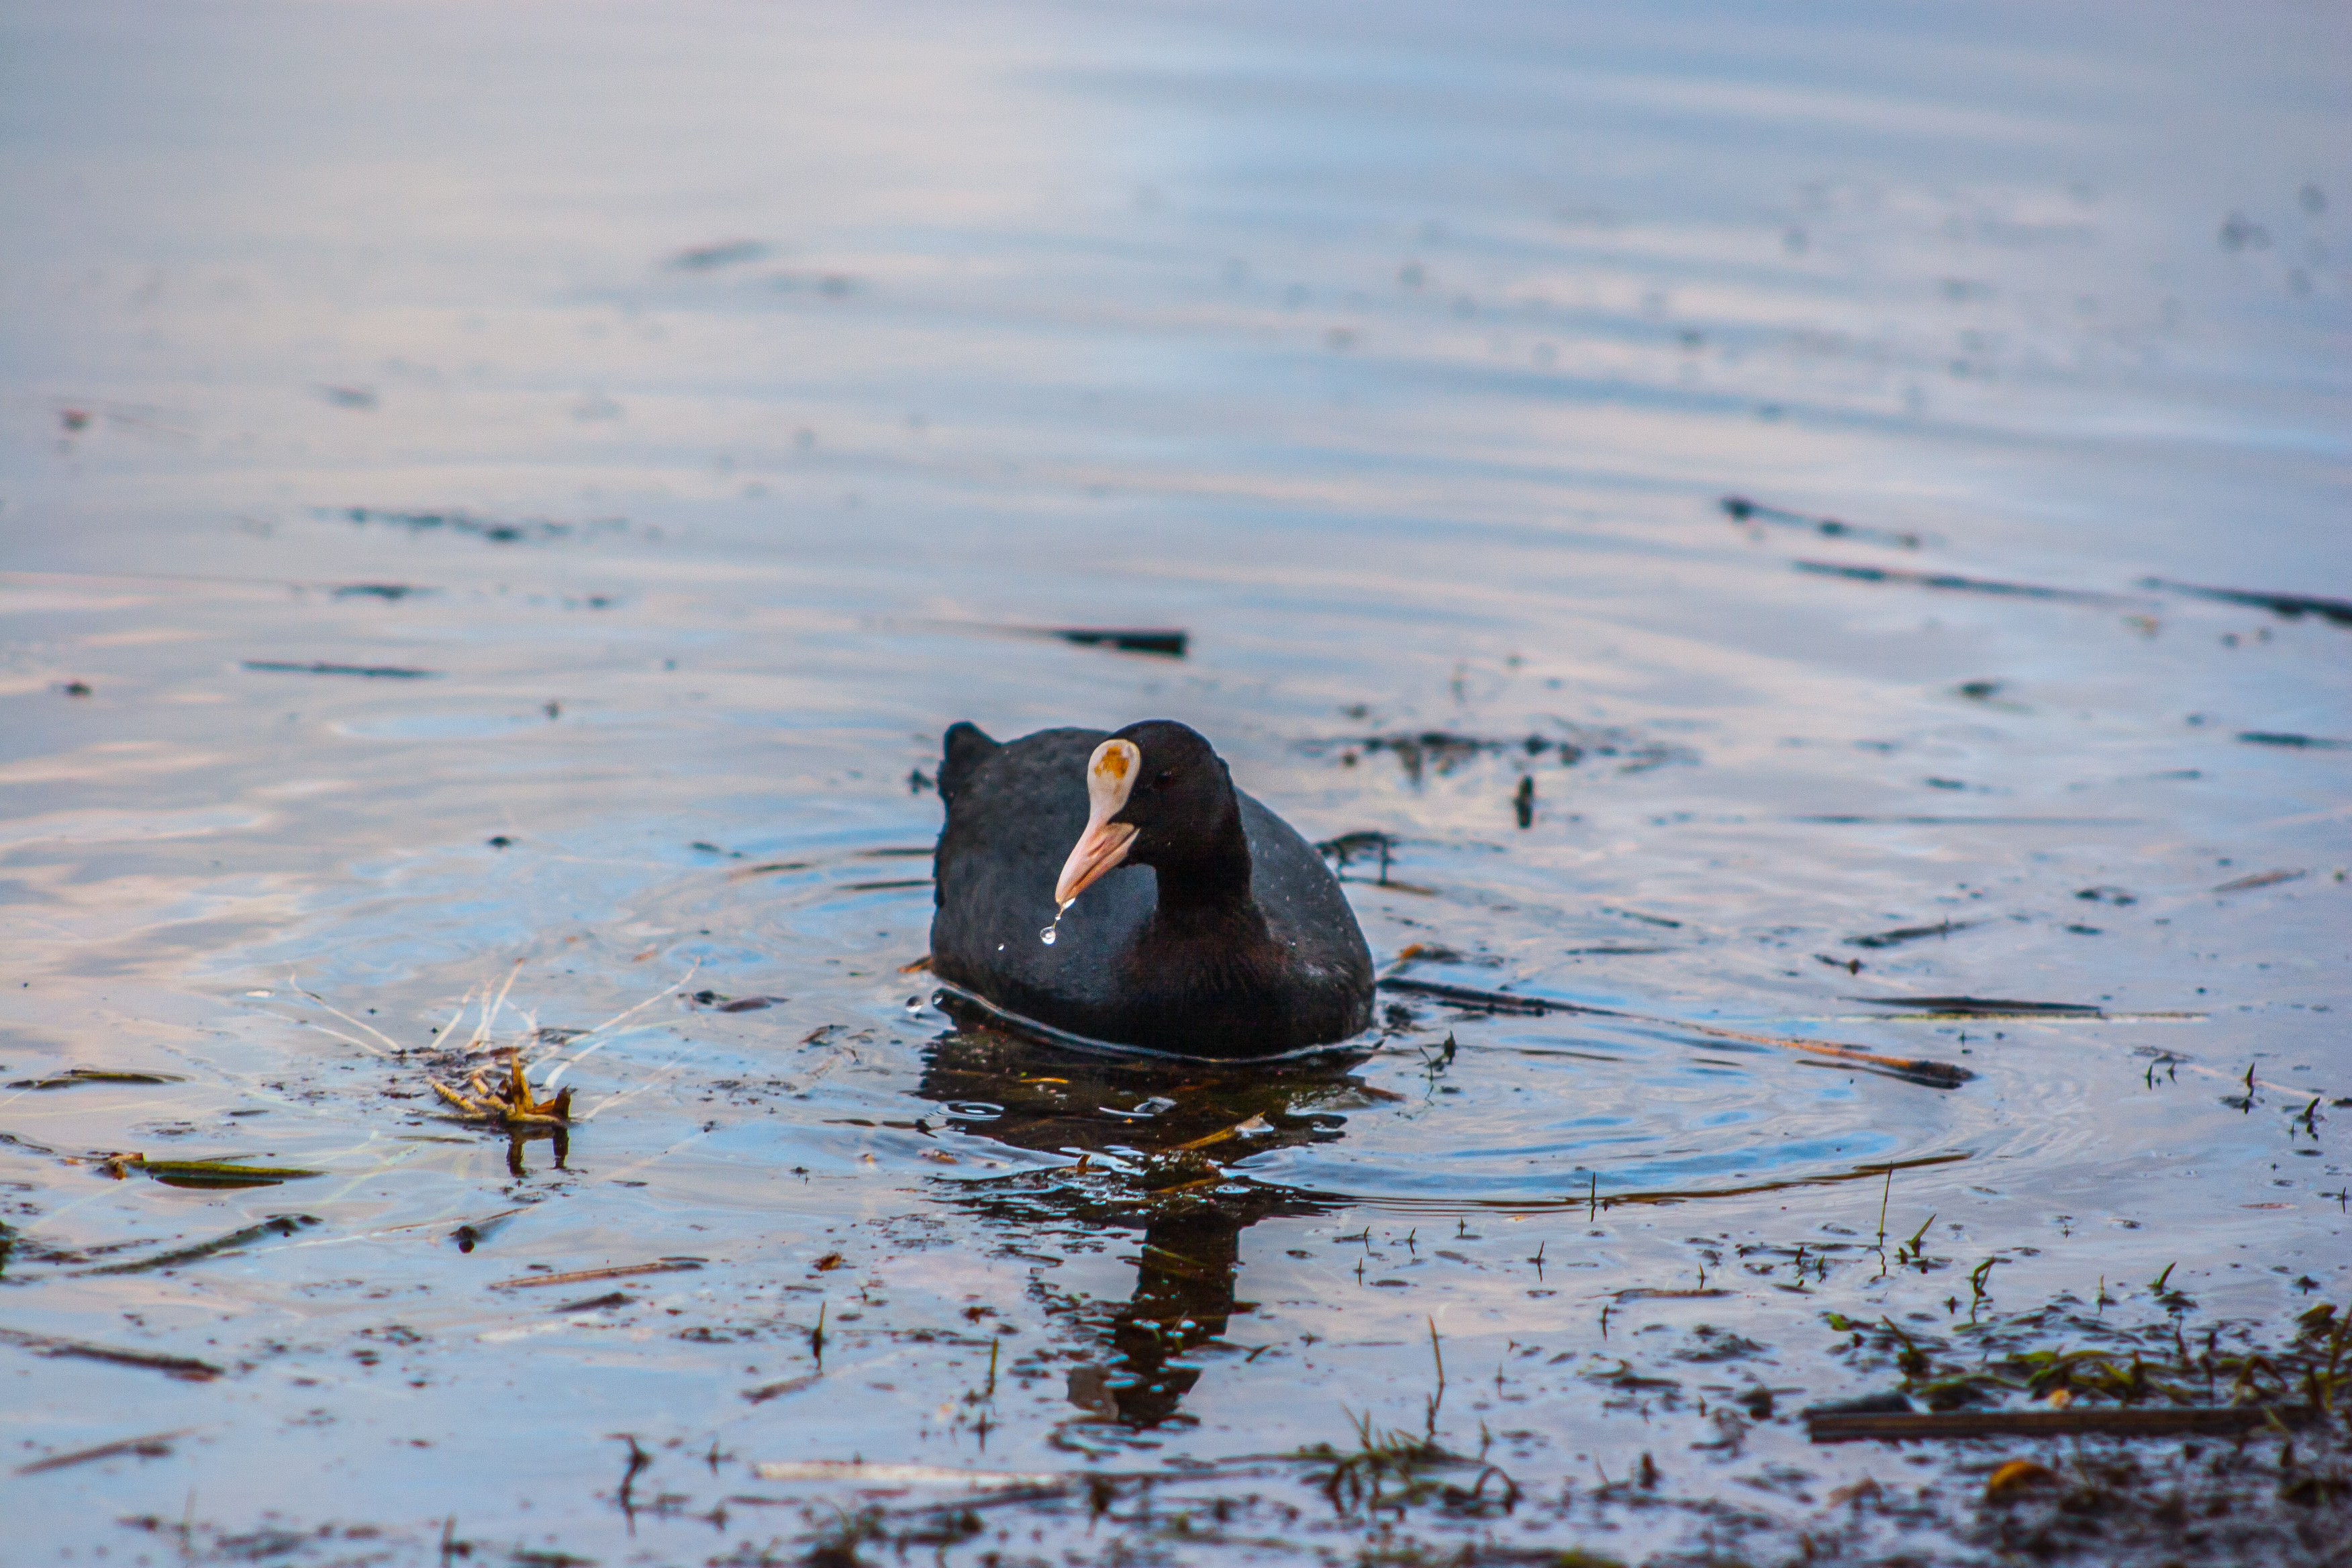
images, water, bird, liquid, beak, fluid, waterfowl, feather, lake, ducks, geese and swans, wing, duck, american coot, rallidae, seabird, wood, reflection, wetland, livestock, Freshwater marsh, seaduck, water bird, wildlife, landscape, ocean, natural landscape, working animal, terrestrial animal